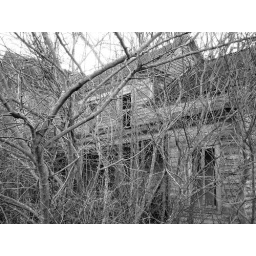
This old house sits surrounded by growth in a field off of Tarkill Road, near Cashville, Virginia.